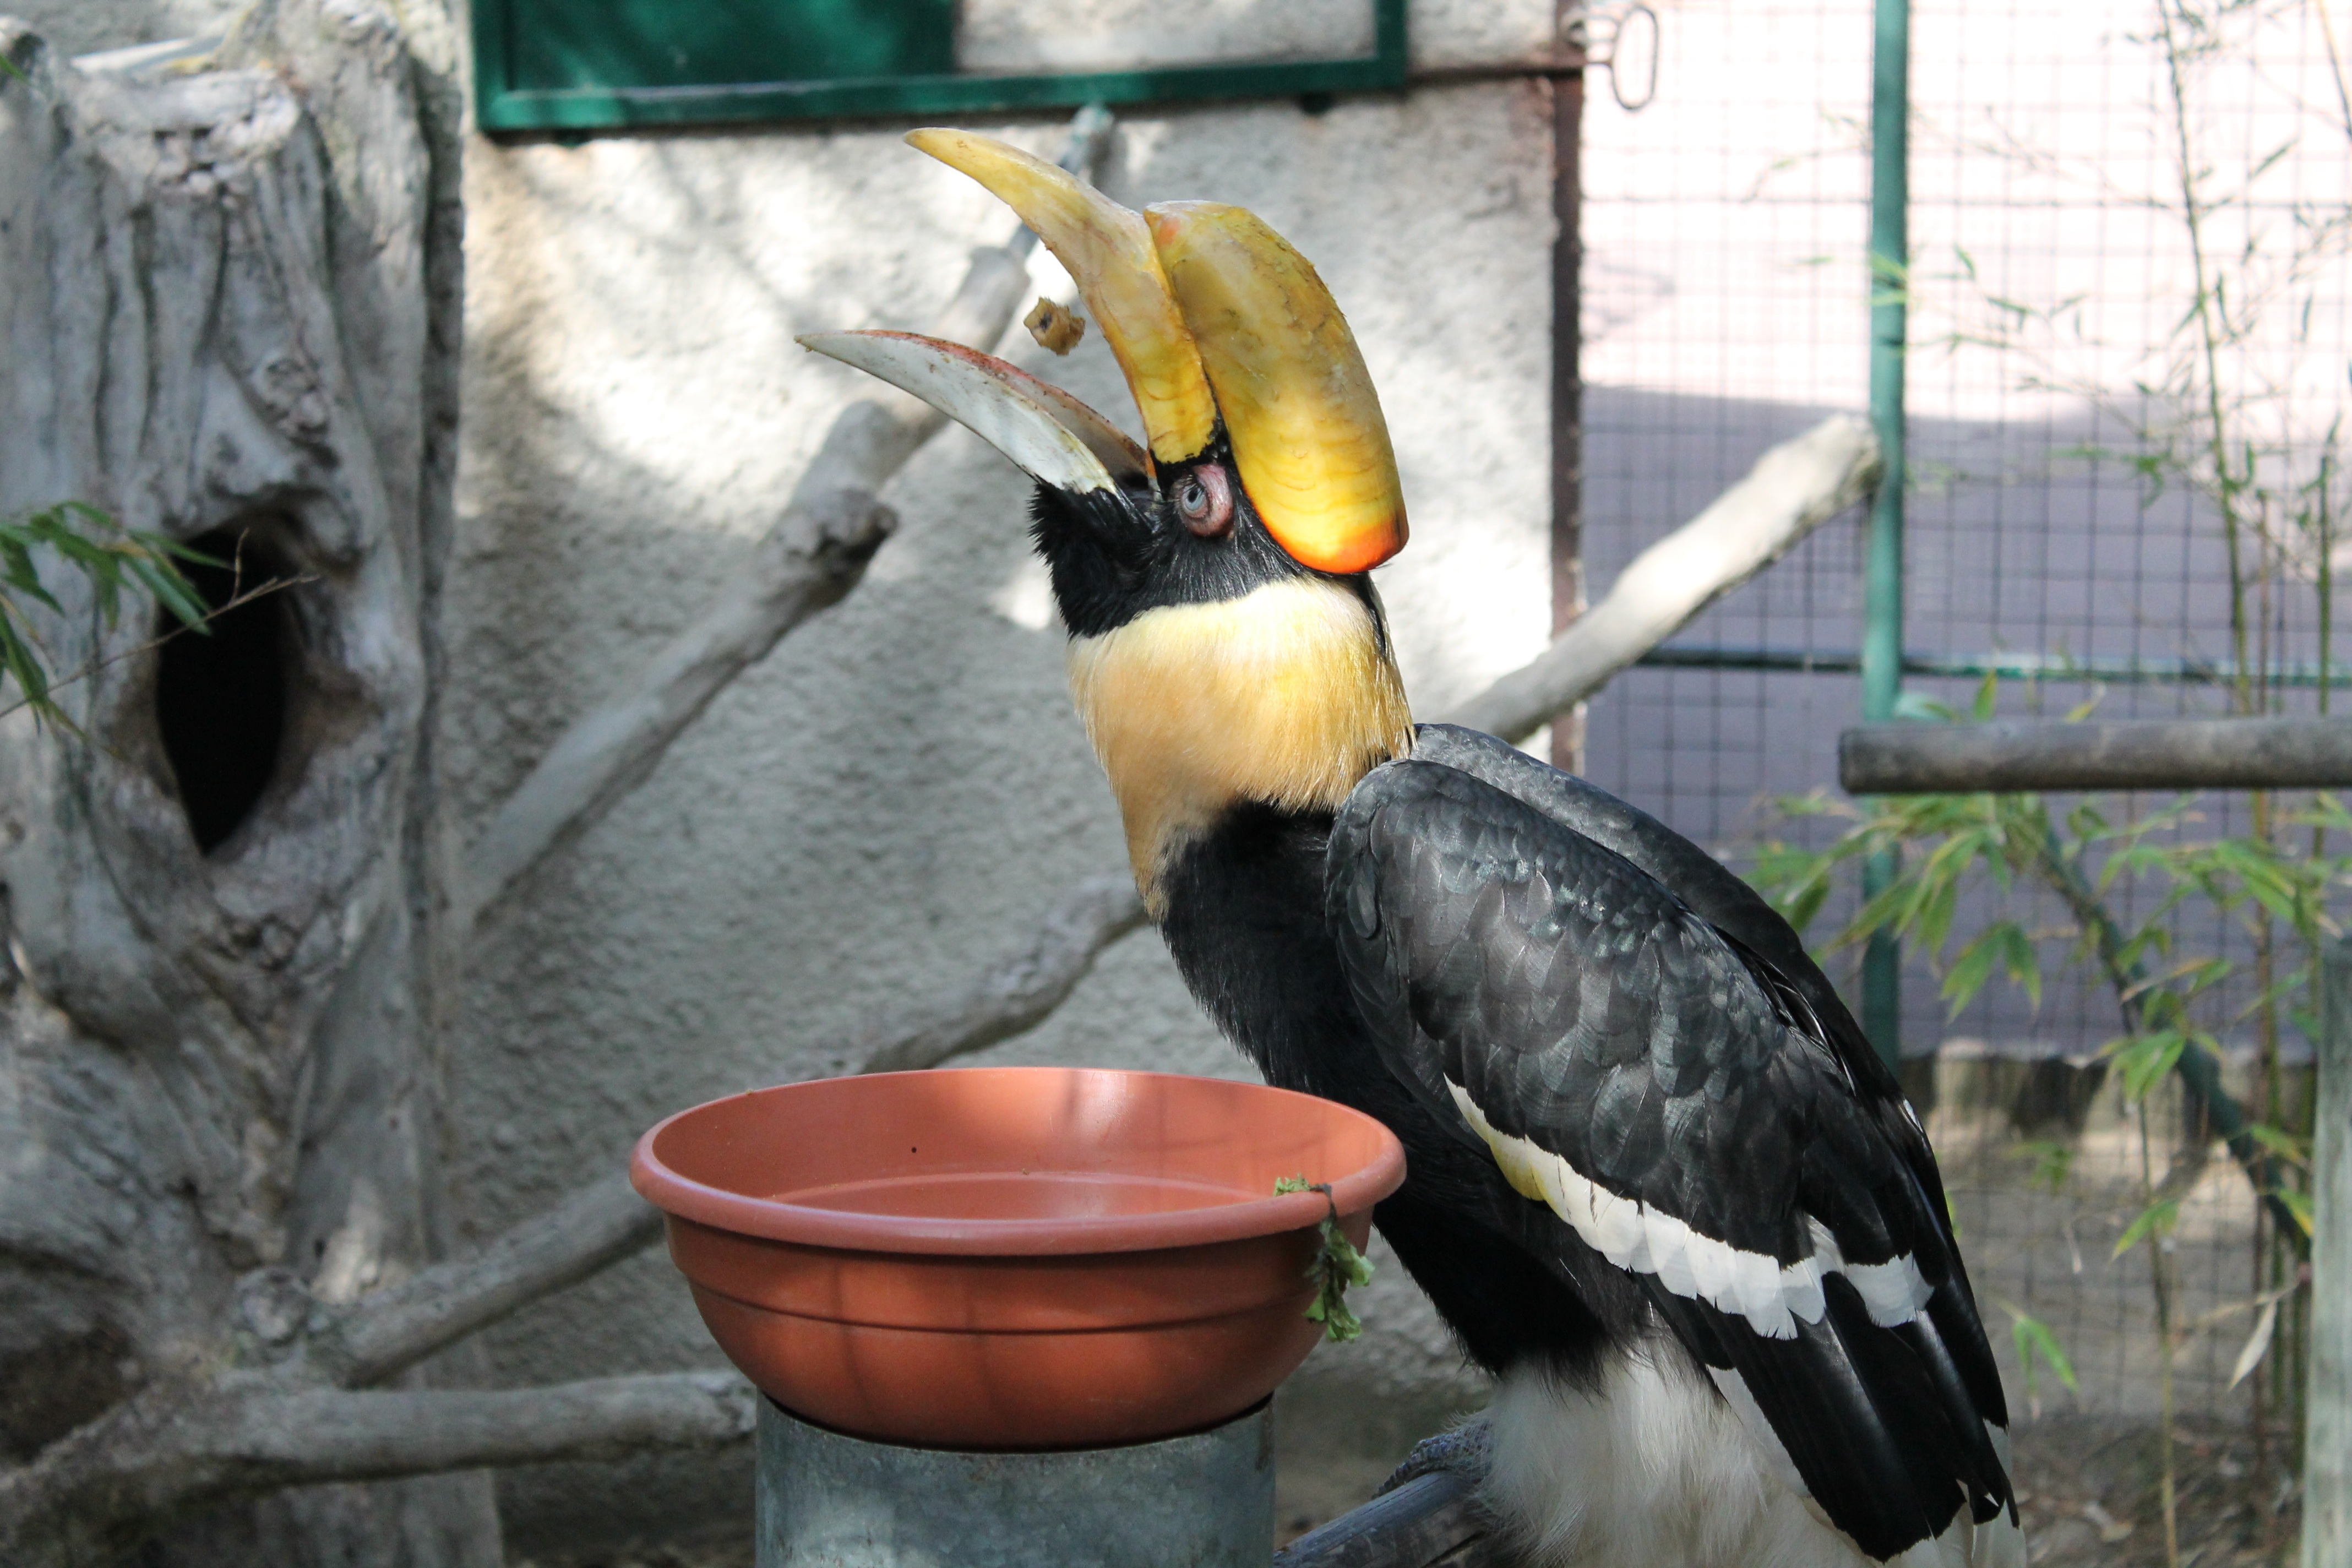
bird, france, zoo, food, beak, fauna, duck, vertebrate, toucan, the palmyra